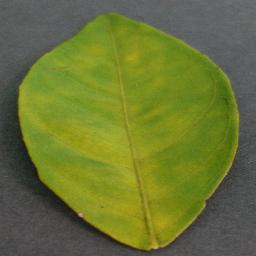
Label: Orange___Haunglongbing_(Citrus_greening)